United Christian Party (United States)

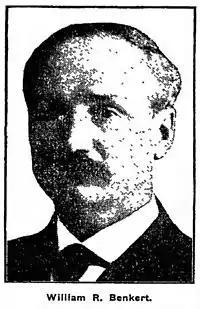
Rev. William Rudolph Benkert was the originator and longtime National Chairman of the United Christian Party.

The United Christian Party (UCP) was a political party that was established in the American state of Iowa in August 1897. Although superficially professing an orientation towards theocracy and a conservative social program in its earliest years, the UCP advocated progressive political reform, promoting direct democracy through implementation of initiative and referendum. By 1904 the organization advocated government ownership of key natural resources and public utilities and an opposition to monopolistic forms of economic ownership in accord with the Golden Rule.